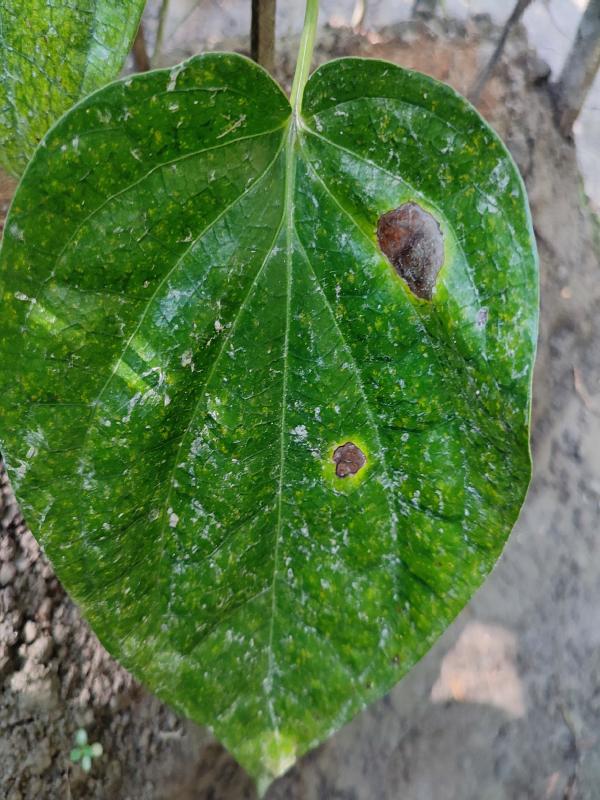
Label: Bacterial_Leaf_Disease